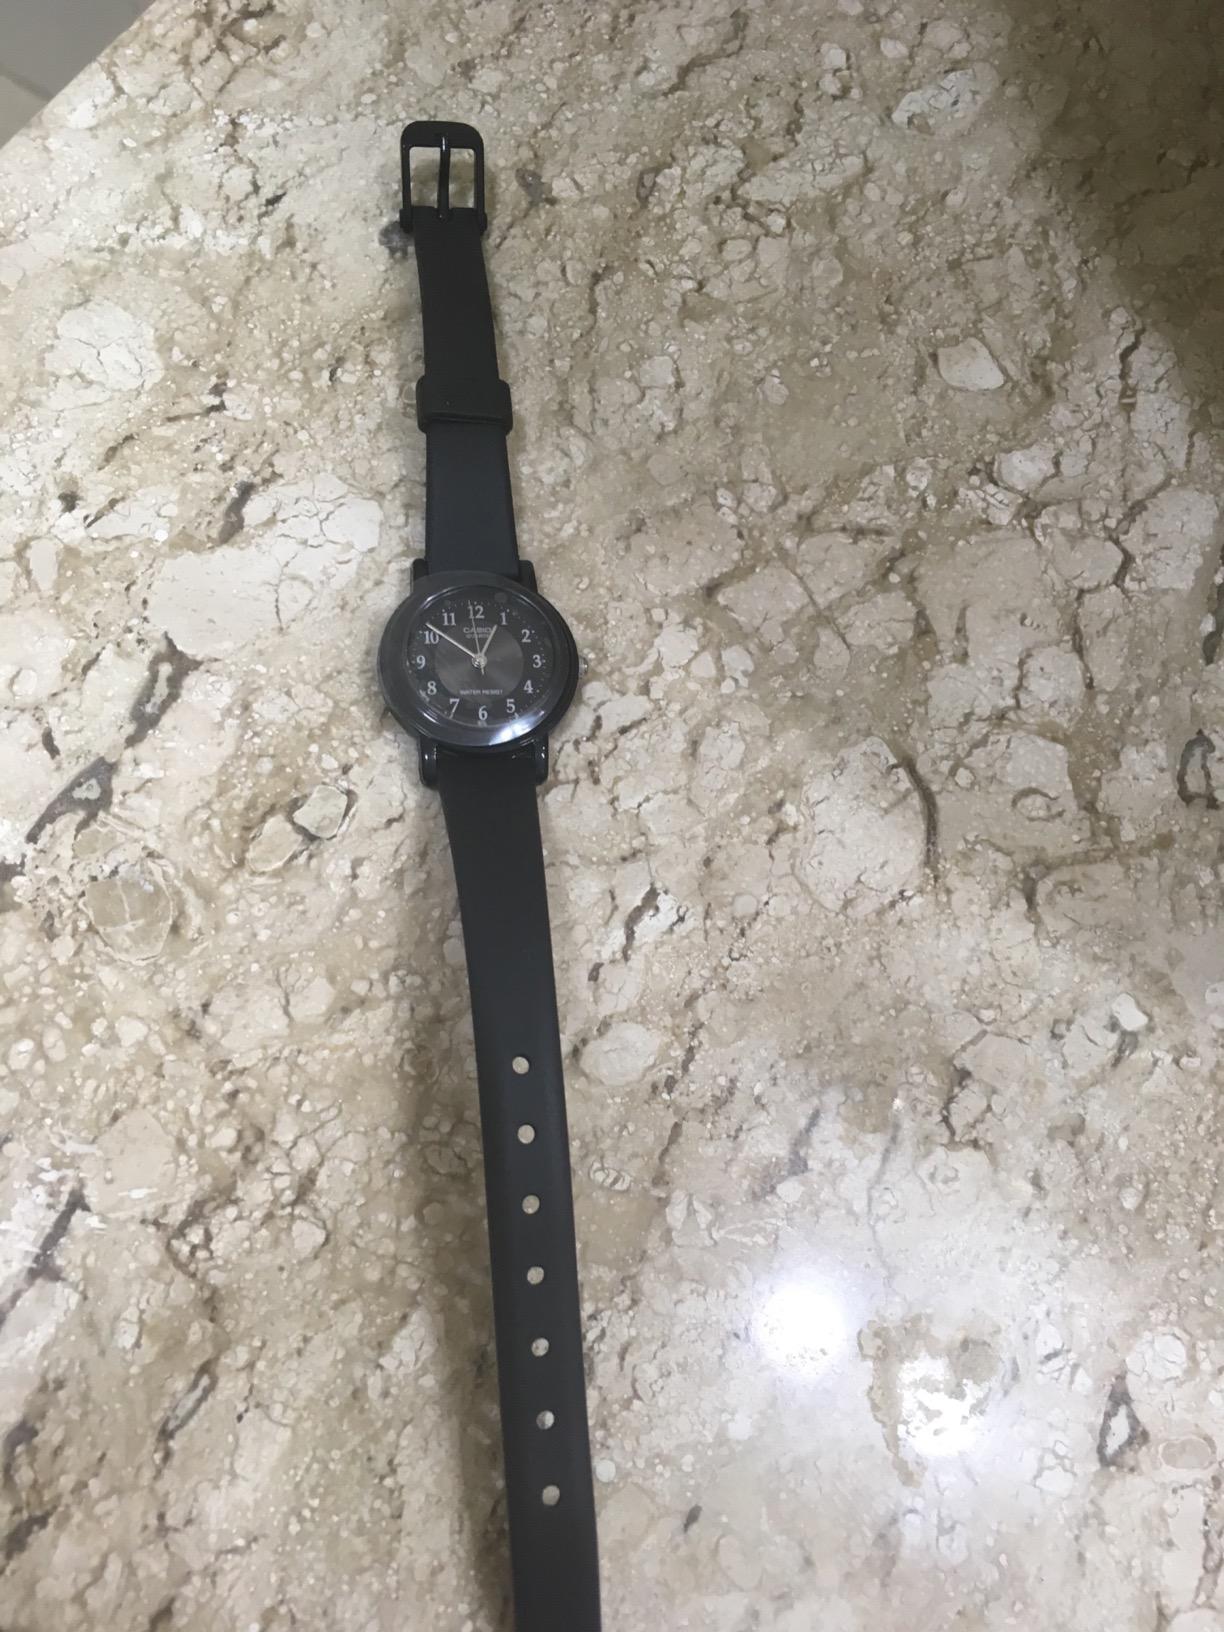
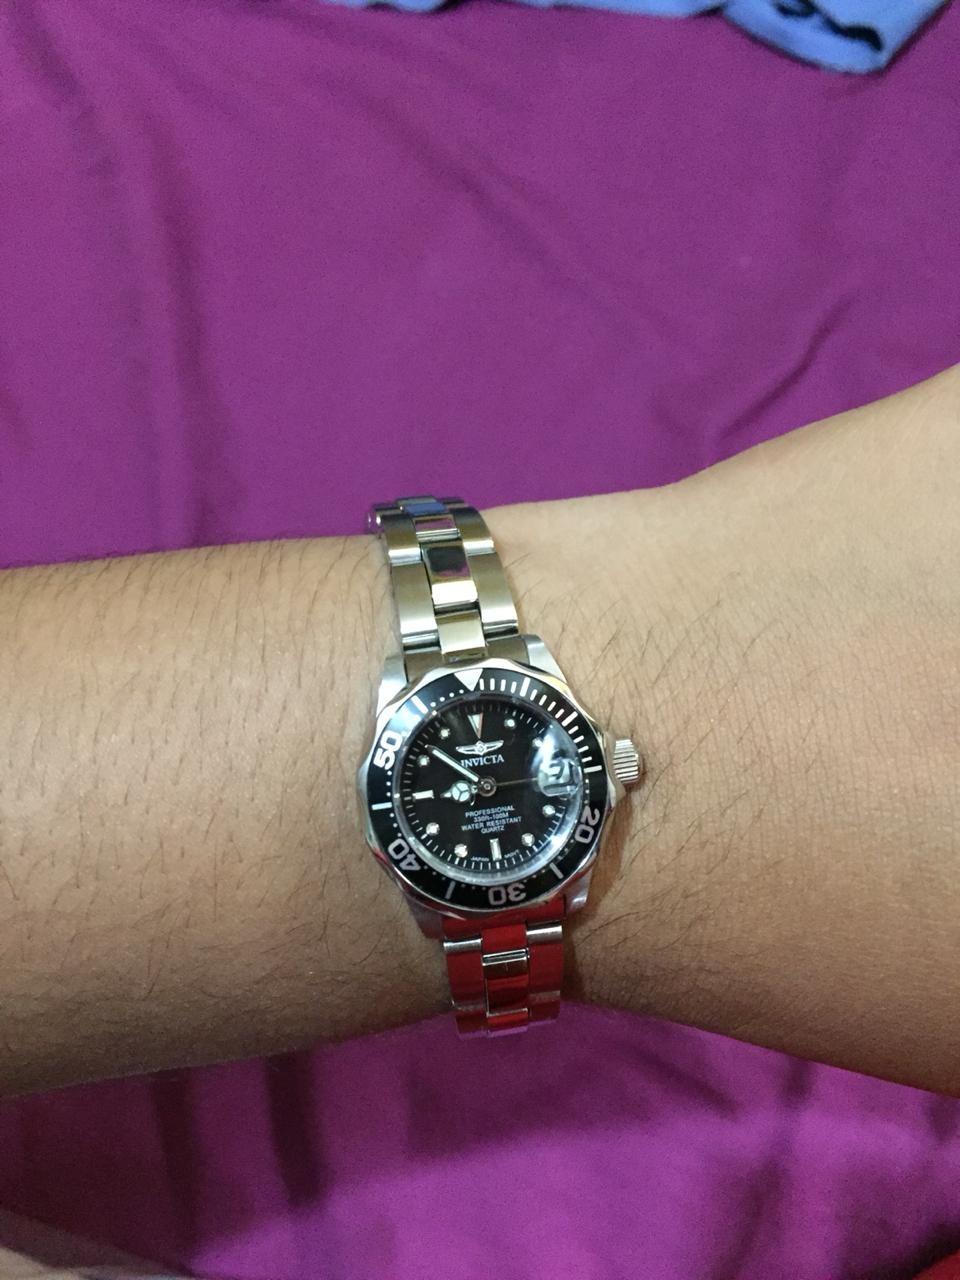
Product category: accessories_watch
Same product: no